List of birds of Malawi

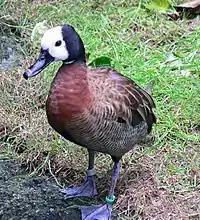
White-faced whistling-duck, the most widespread of Malawi's ducks

Anatidae includes the ducks and most duck-like waterfowl, such as geese and swans. These birds are adapted to an aquatic existence with webbed feet, flattened bills, and feathers that are excellent at shedding water due to an oily coating.